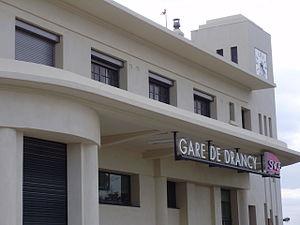
Gare de Drancy, Seine-Saint-Denis, France (vue depuis la place devant la gare au nord des voies, rue Anatole-France)
Drancy est une commune française de la Métropole du Grand Paris située dans le département de la Seine-Saint-Denis en région Île-de-France. Ses habitants sont appelés les Drancéens.
La gare de Drancy est une gare ferroviaire française de la ligne de La Plaine à Hirson et Anor, située dans la commune de Drancy.